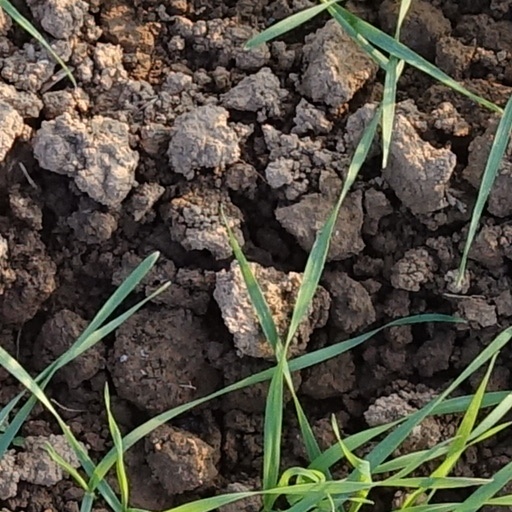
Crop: wheat